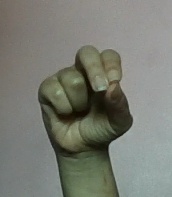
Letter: gaaf